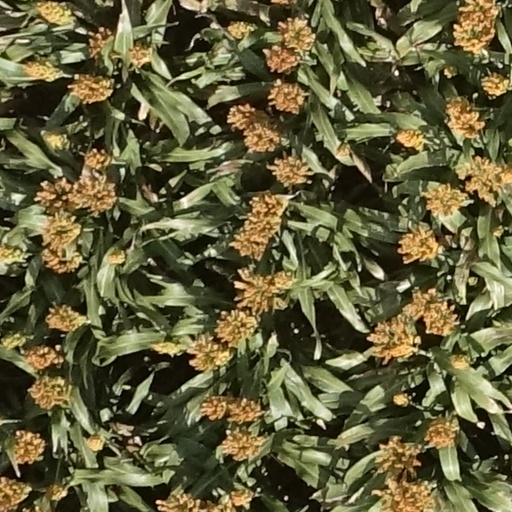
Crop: sorghum